The Wick Local Nature Reserve

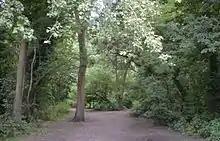

The Wick is a 3.4 hectare Local Nature Reserve in St Albans in Hertfordshire. It is owned and managed by St Albans City Council. It is also designated a County Wildlife Site.